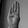
ASL letter: B